HMS Racoon (1795)

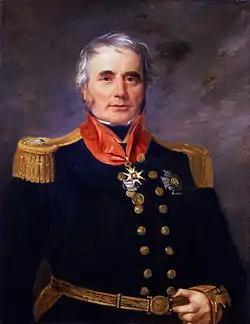
Rear Admiral Sir James Alexander Gordon, painted by Andrew Morton in 1839

Gordon was promoted to Commander in the "Racoon" on 3 March 1804. On 16 March 1804 "Racoon" captured the French navy transport "Argo", of six guns and some 30 men, not including the 50 soldiers she was transporting. "Argo" was under the command of a "Lieutenant de vaisseau", and was sailing in ballast. She was sailing from New Orleans to France, and had been out 22 days.